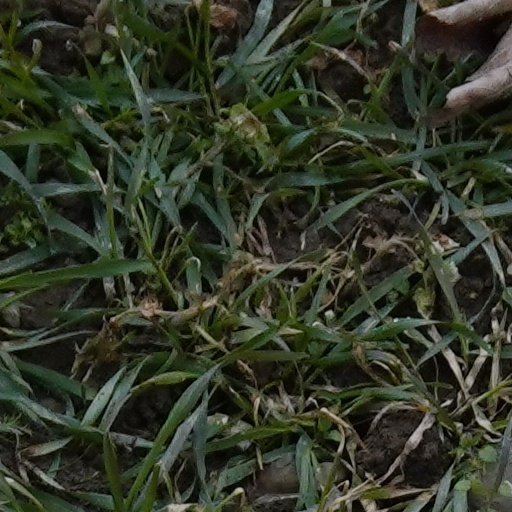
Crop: wheat